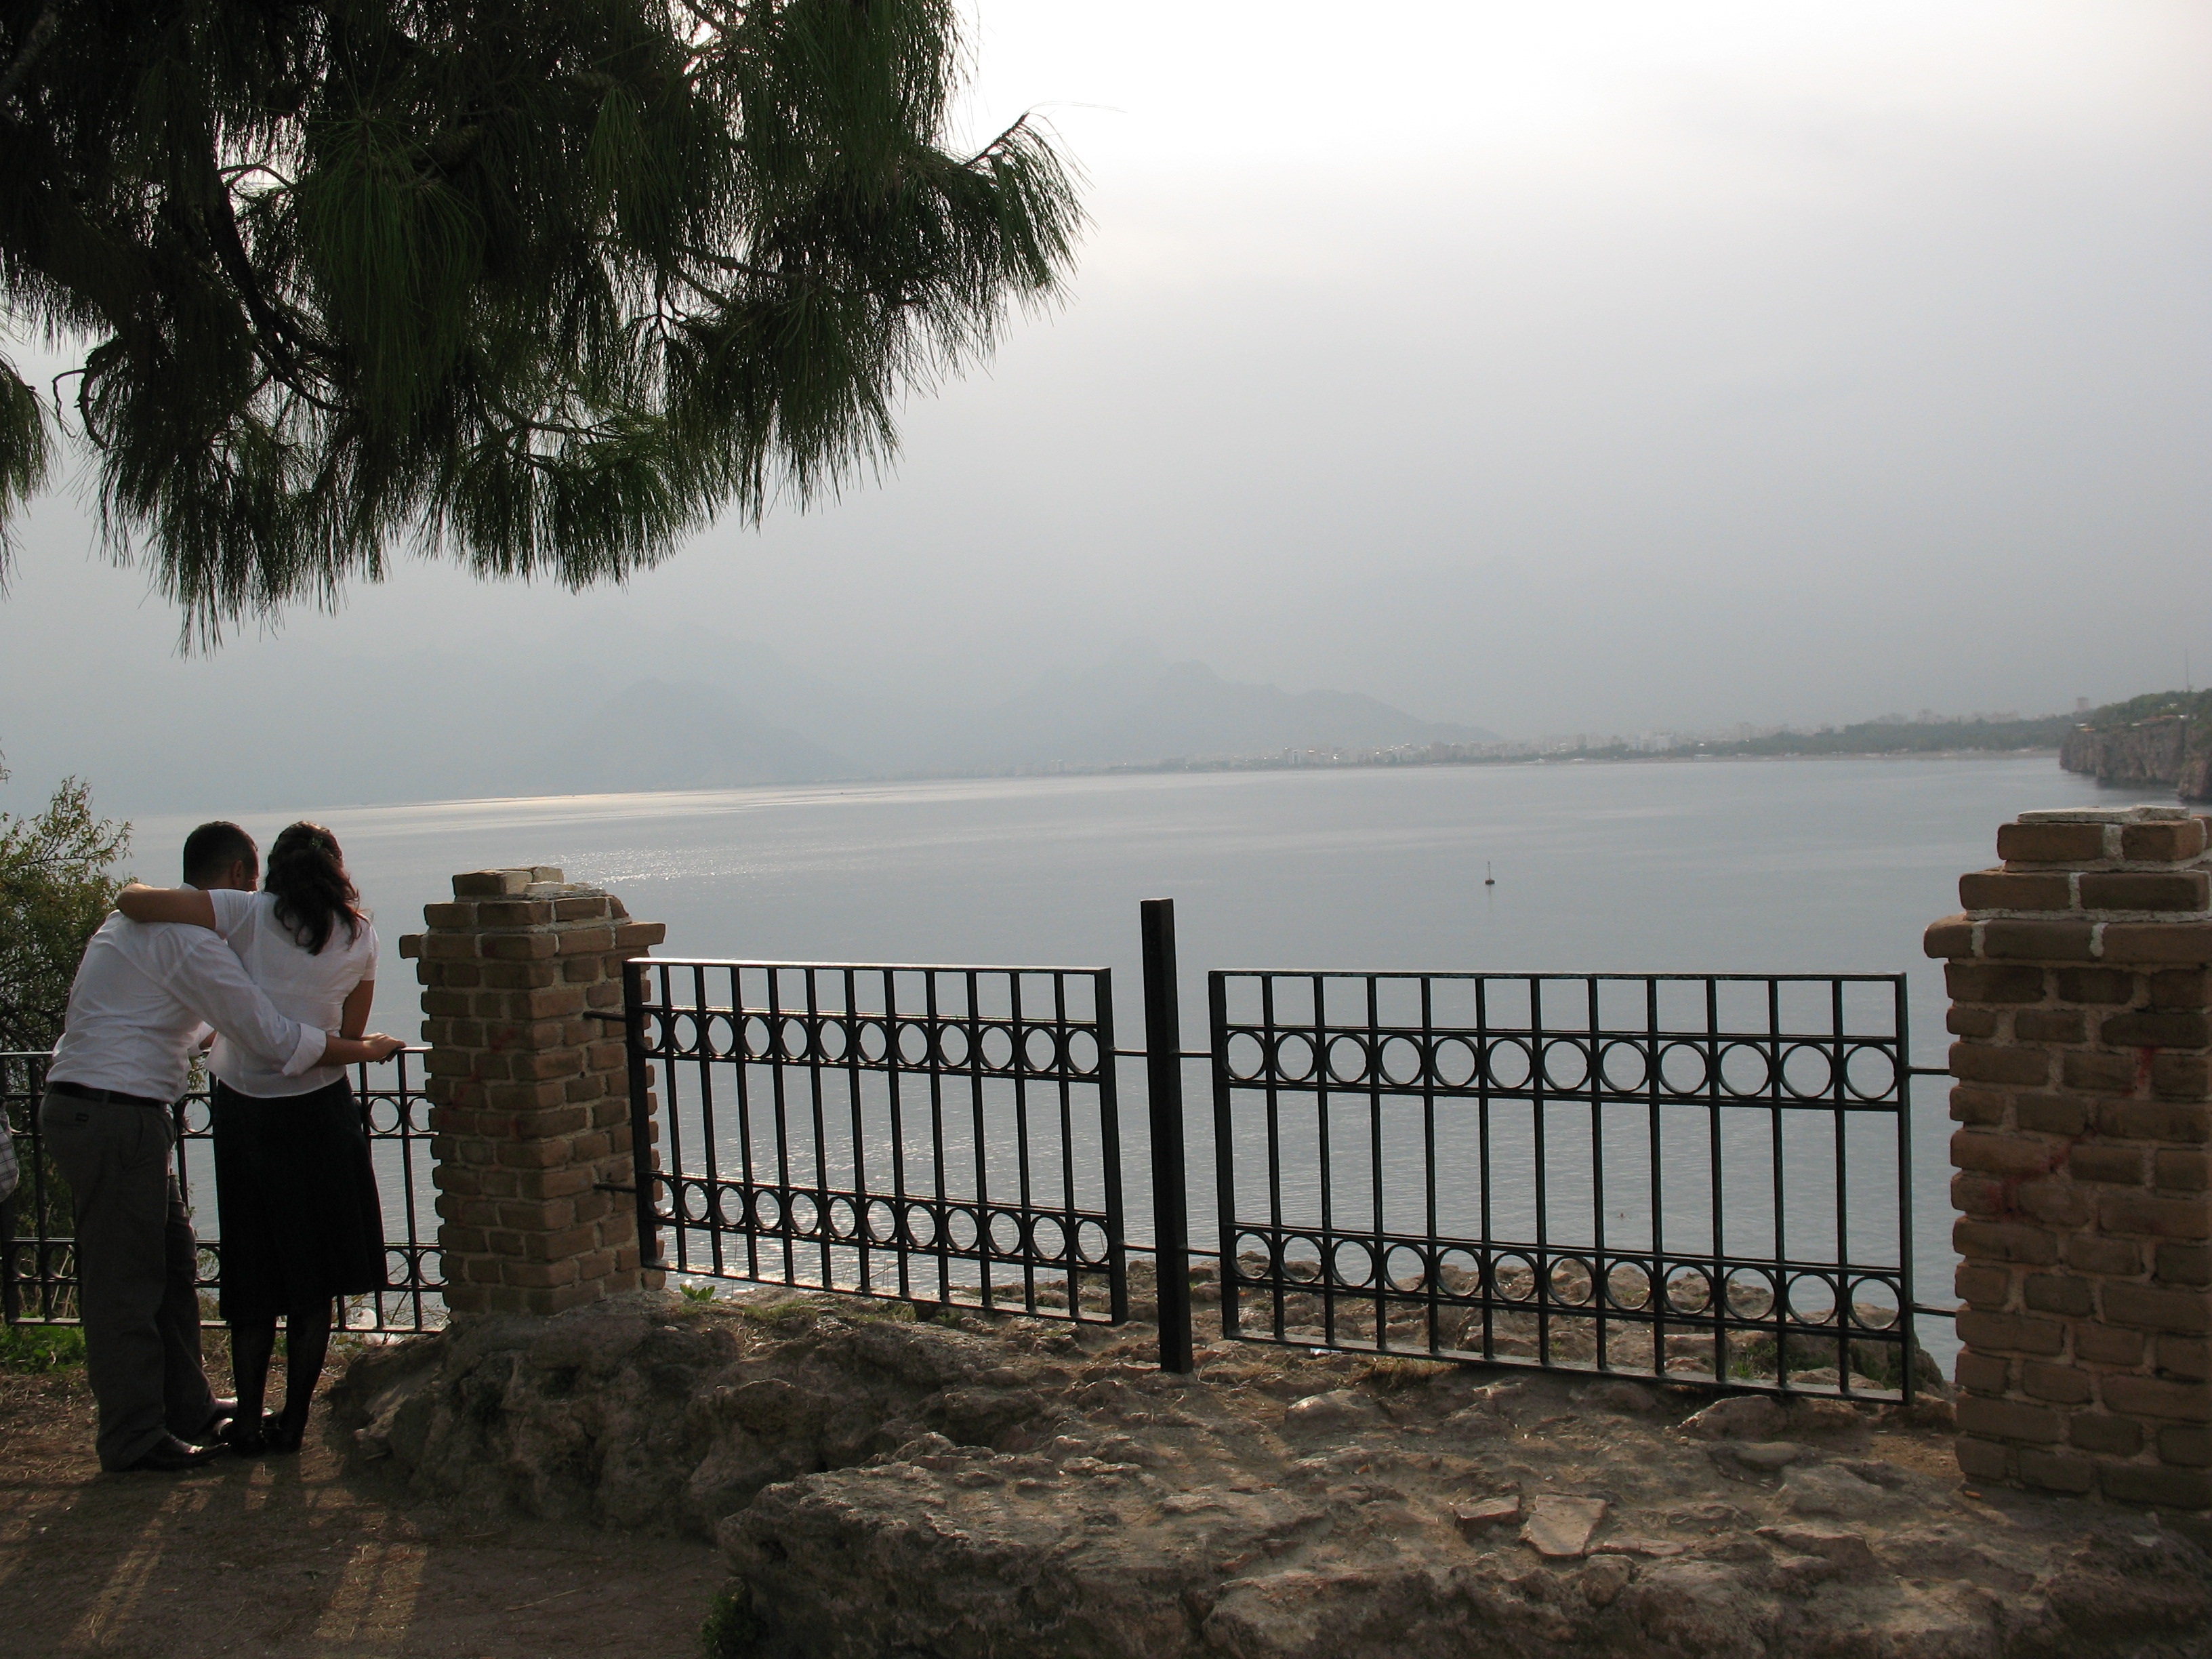
beach, sea, coast, morning, vacation, evening, two